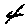
Label: 4